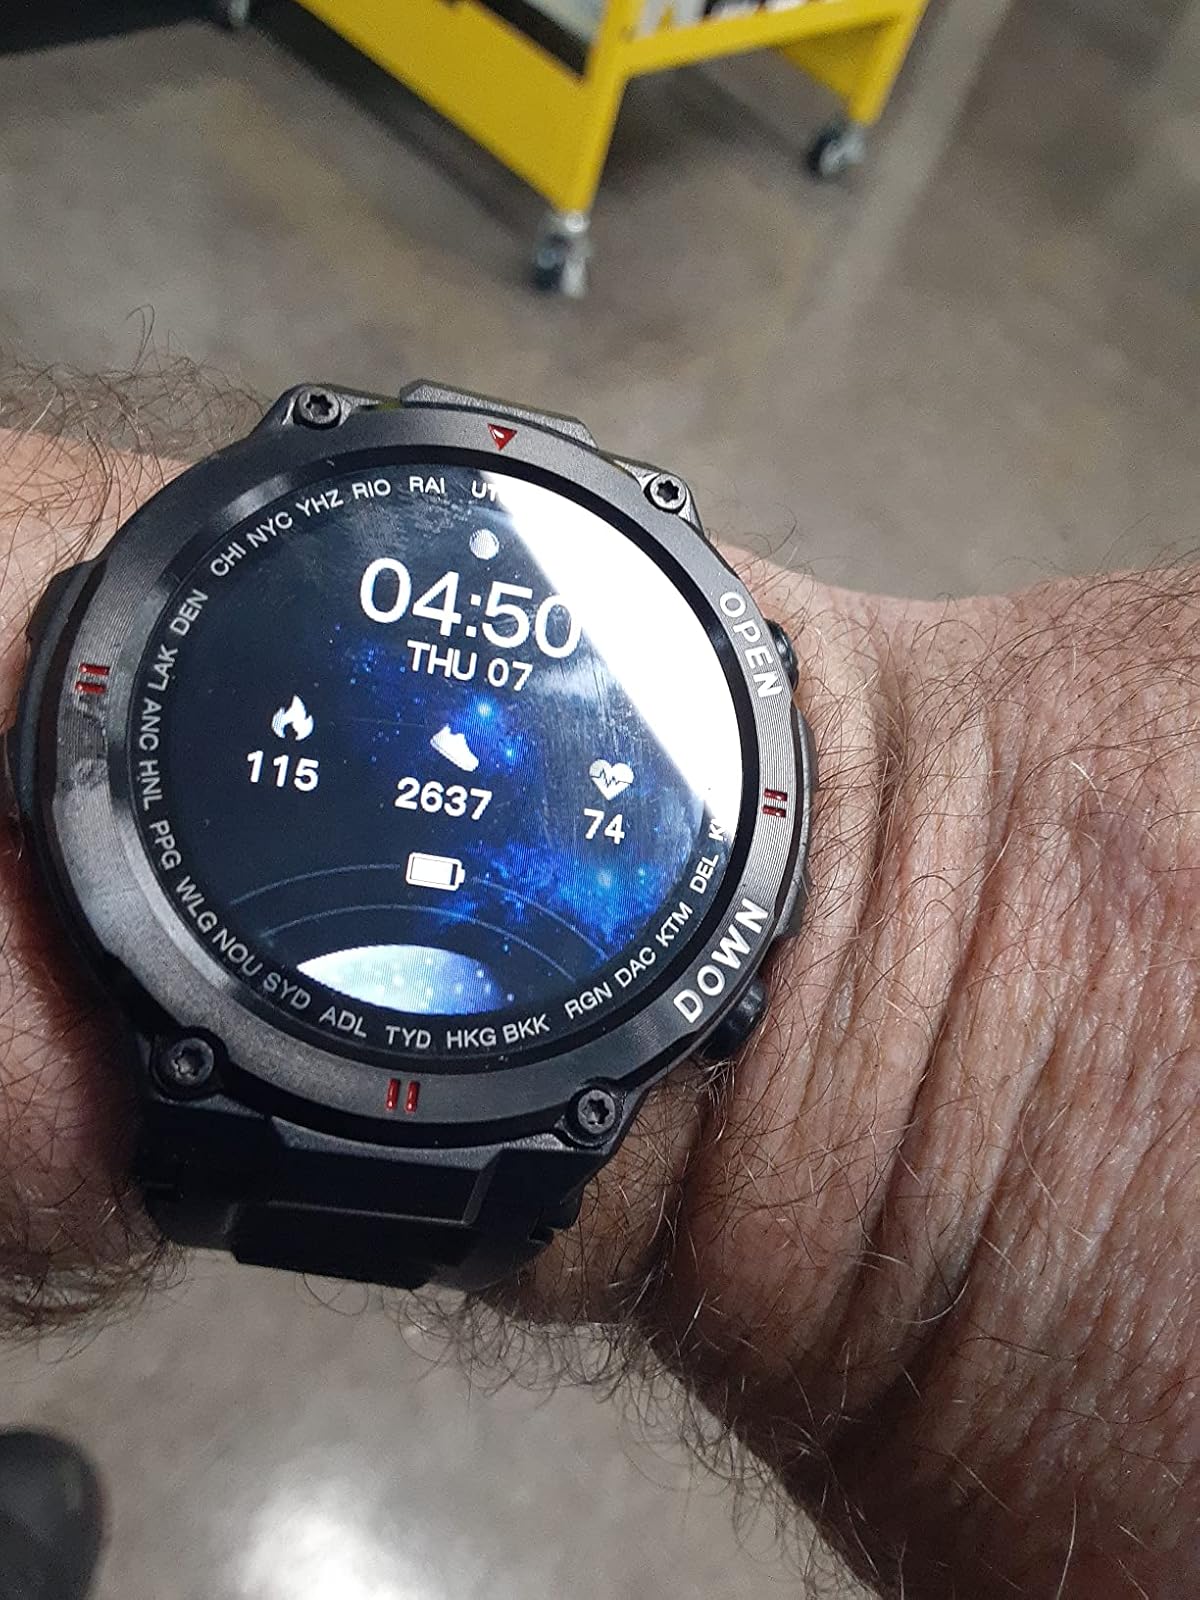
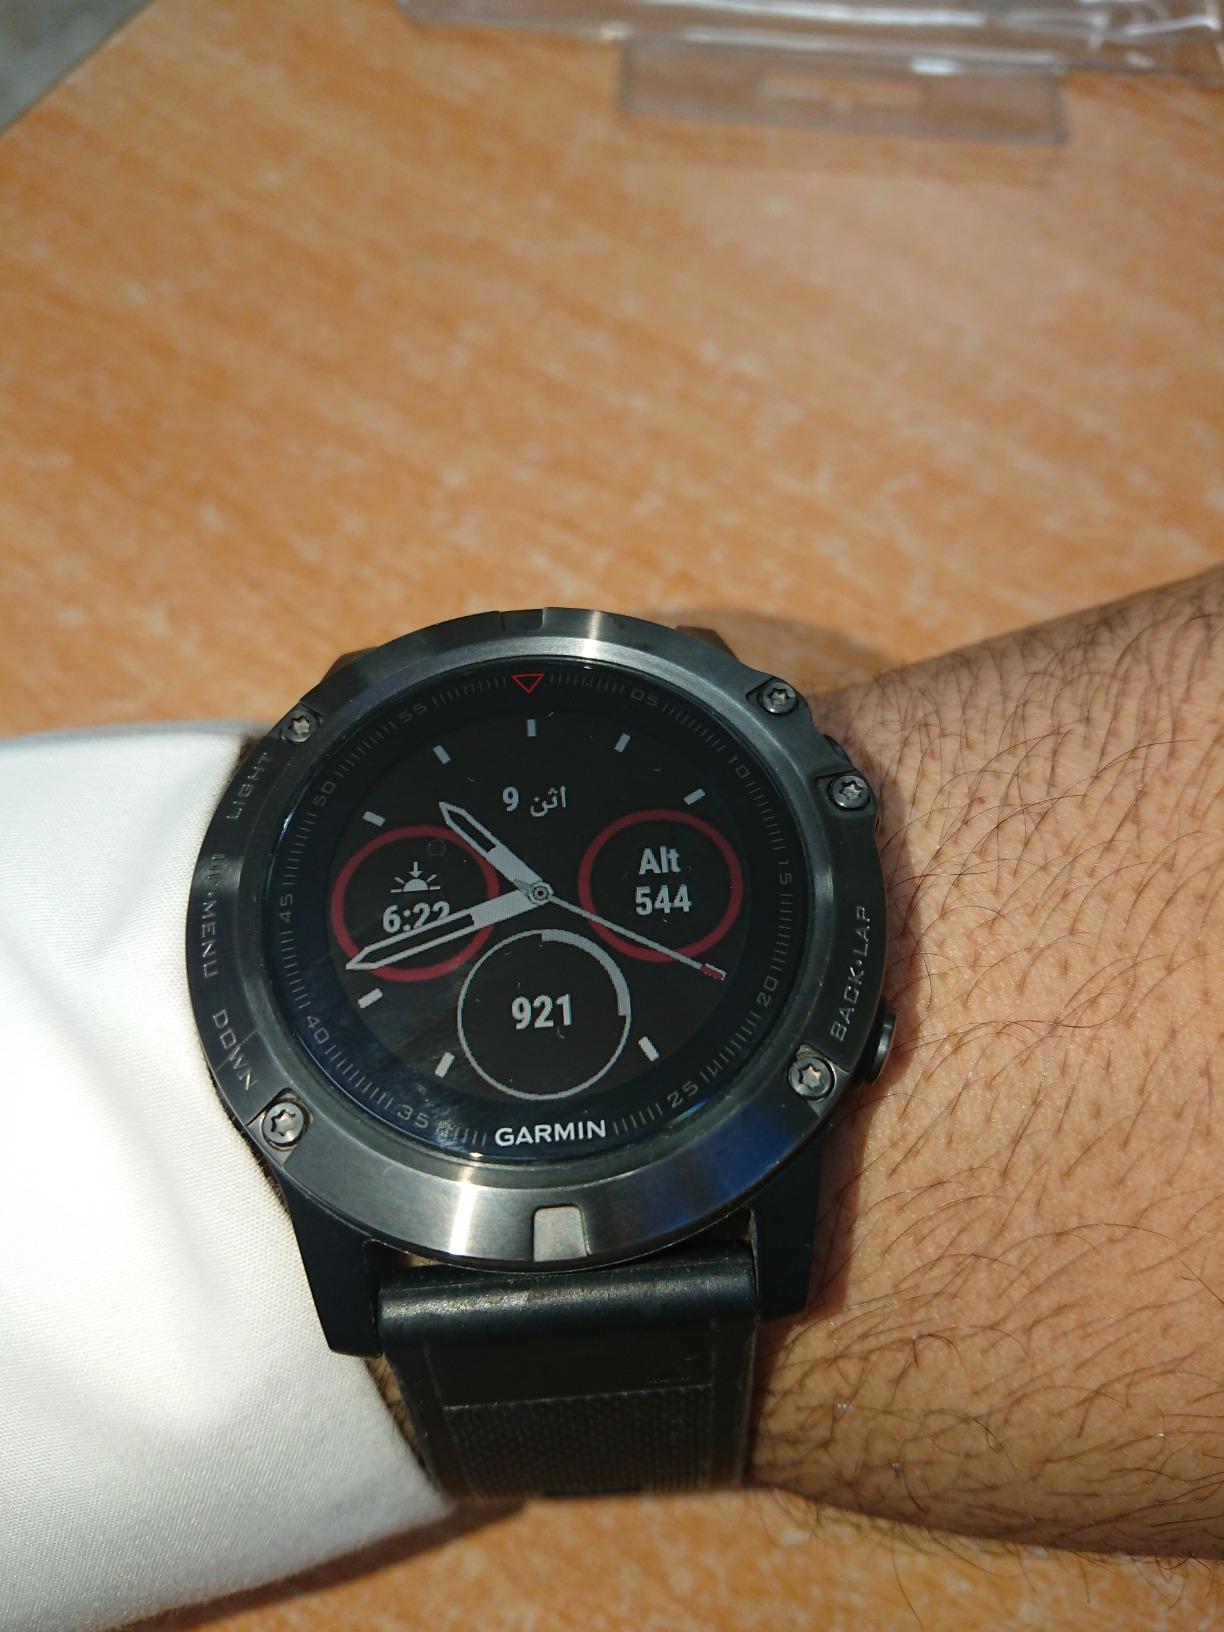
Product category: smartwatch
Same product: no